Church of Senhor do Socorro

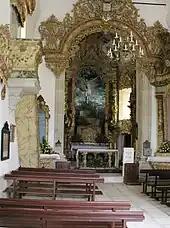
The interior chancel and nave, with ornate gilded woodwork, with altar showing Jerusalem

The sanctuary is situated on a mountain, alongside buildings that were used initially in the construction of the sanctuary (but today abandoned), used in the preparation of foods (goat and chicken) during the pilgrimages.